Qatna

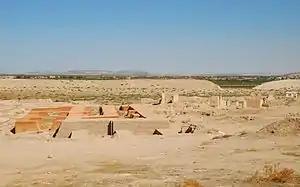
The royal palace (area H)

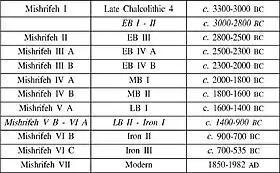
Qatna's archaeological phases

The site was first occupied during the Late Chalcolithic IV period (3300–3000 BC). This early settlement was concentrated on the central part of the upper town; its function is unknown and it ended in the late fourth millennium BC.